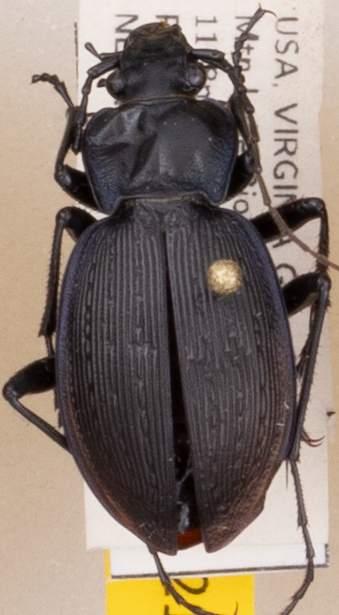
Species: Carabus goryi
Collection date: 2021-07-27
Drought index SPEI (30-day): -2.09
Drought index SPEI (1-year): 0.272
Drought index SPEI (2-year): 0.9